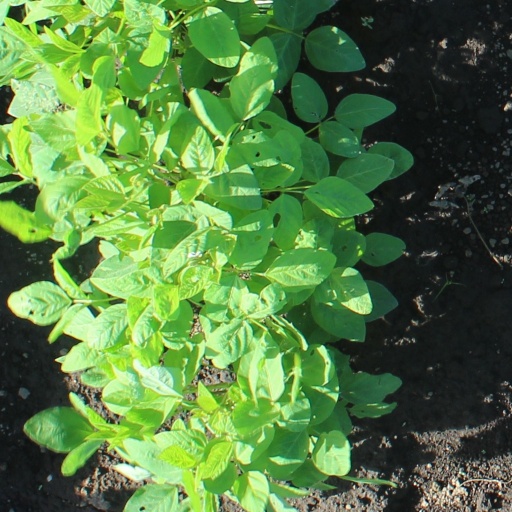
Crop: soybean